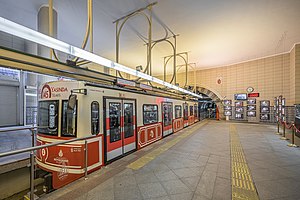
Tünel
Tünel i Istanbul
Tünel er en kort undergrundsbane i Istanbul, Tyrkiet. Den blev indviet 17. januar 1875 og fungerer fortsat. Banen er blot 573 m lang, og en tur fra den ene ende til den anden tager 1½ minut.